United States Navy SEALs

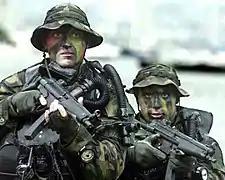
Navy SEALs training with MP5 submachine guns

Following the invasion, SEAL platoons rotated through Iraq, conducting overwatch for US and Iraqi patrols and directly mentoring local Iraqi forces; they also conducted surveillance and sniping missions into known trouble spots. In September 2004, a SEAL sniper element was tasked with establishing an overwatch and surveillance position overlooking Haifa Street, they were inserted by Bradley IFVs from a unit of the 9th Cavalry Regiment, however they were spotted and engaged by insurgents. The SEALs notified the Bradleys, they drove back, fired on the insurgents and set up a cordon for the SEALs to be extracted, one Bradley was destroyed by a car bomb, there were no casualties, and the SEALs were extracted.